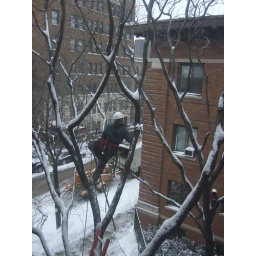
man in a tree outside my bedroom window